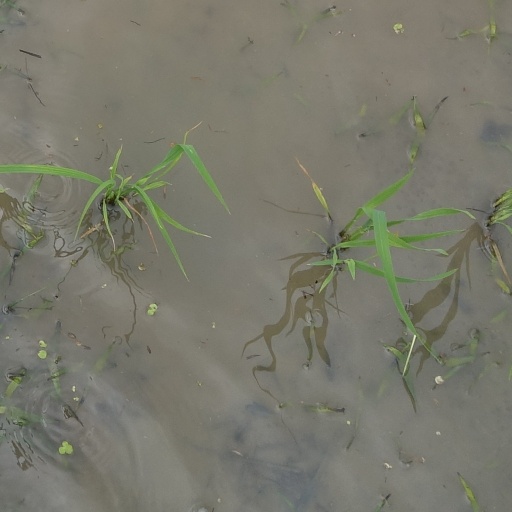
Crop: rice